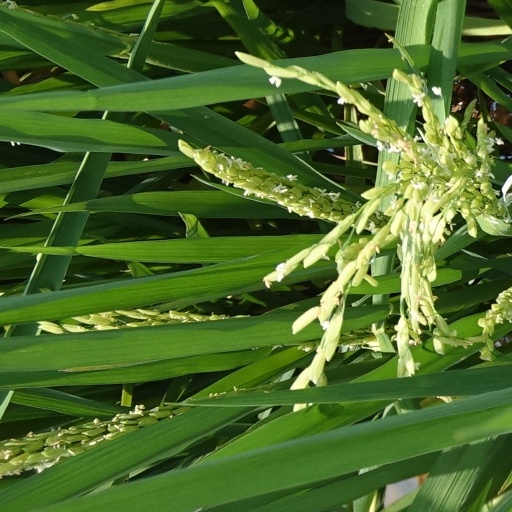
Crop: rice